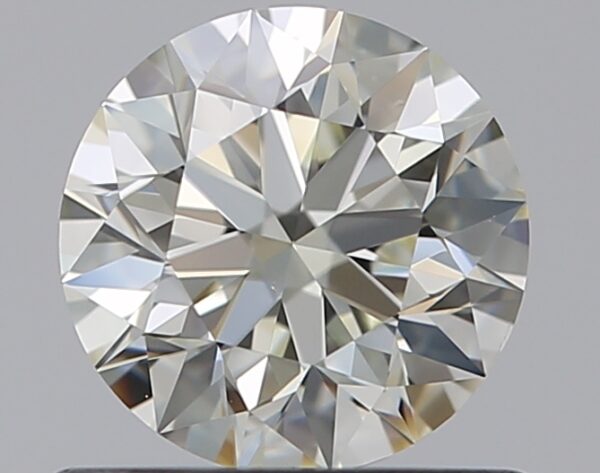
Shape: round
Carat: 0.61
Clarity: VS2
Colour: M
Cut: EX
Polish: EX
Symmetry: EX
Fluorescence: N
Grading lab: GIA
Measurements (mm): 5.44 x 5.46 x 3.4